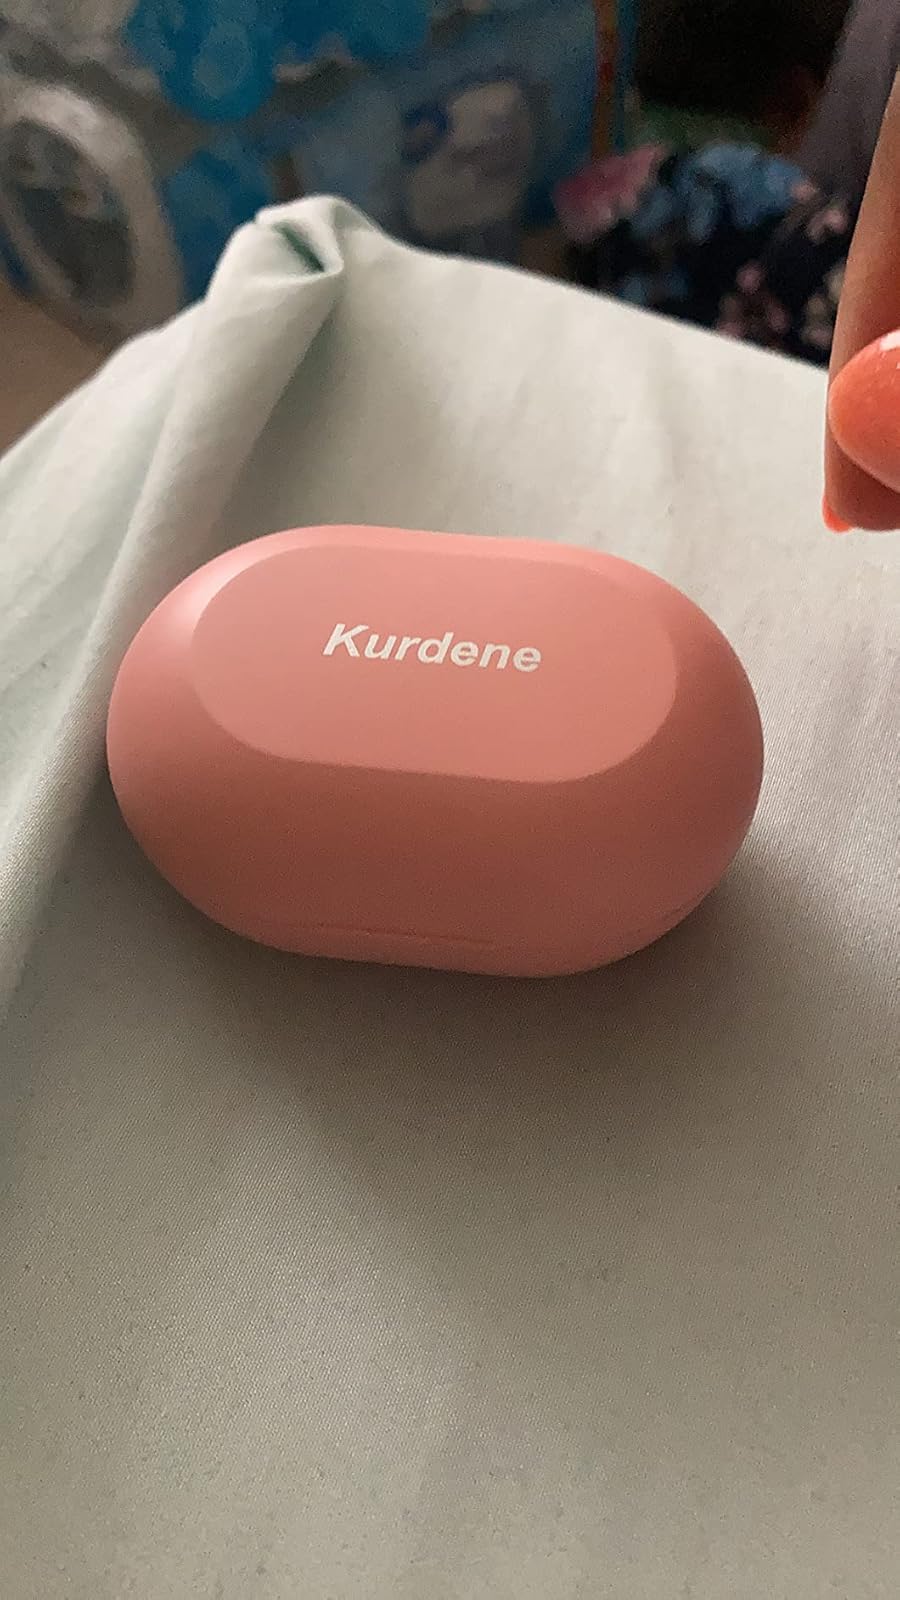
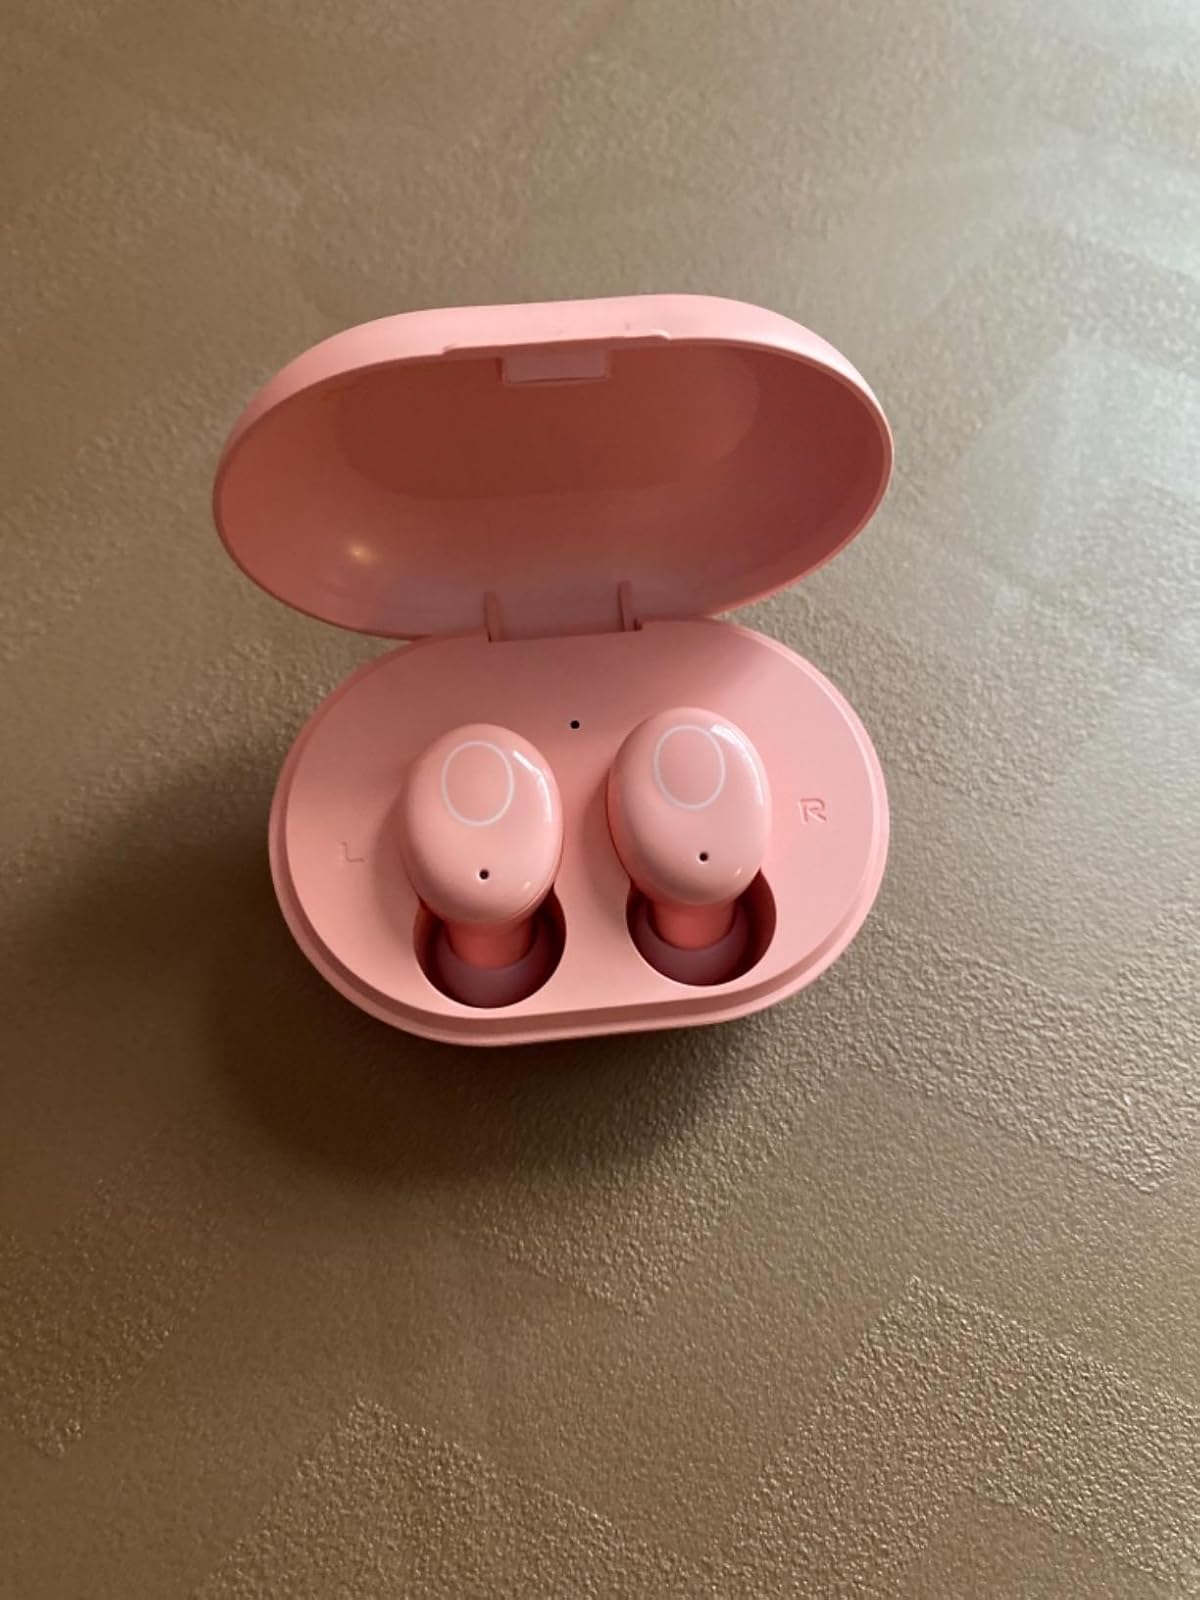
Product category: earbuds
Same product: yes